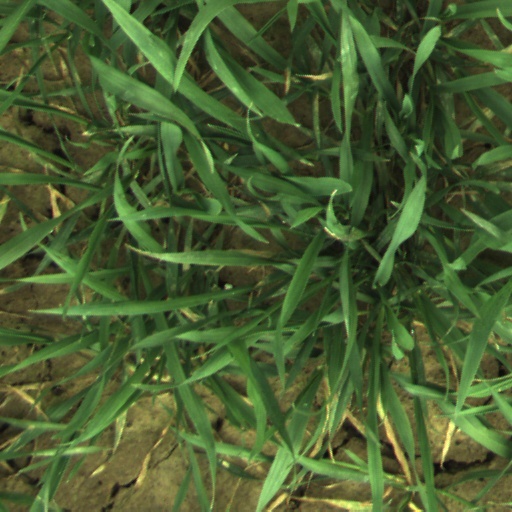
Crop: wheat